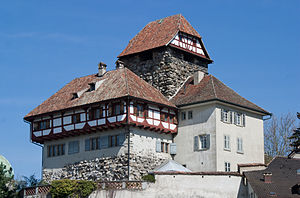
Thurgau
Schloss Frauenfeld i kantonens hovedstad Frauenfeld
Thurgau er en kanton i Schweiz. Hovedstaden hedder Frauenfeld. Kantonen grænser mod nord og øst til Tyskland og Bodensøen, mod syd til St. Gallen, mod vest til Zürich og mod nordvest til Schaffhausen.